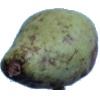
Label: Pear Stone 1